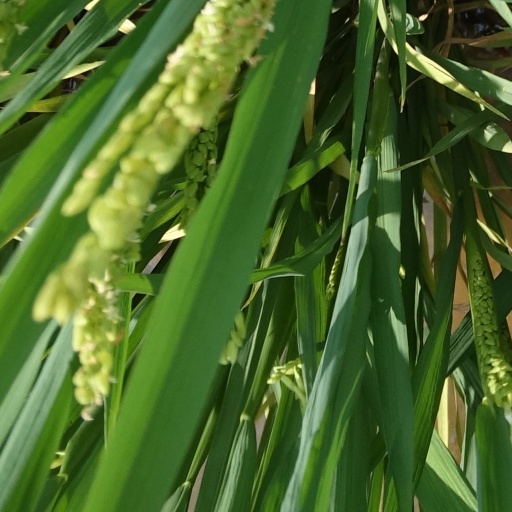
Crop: rice